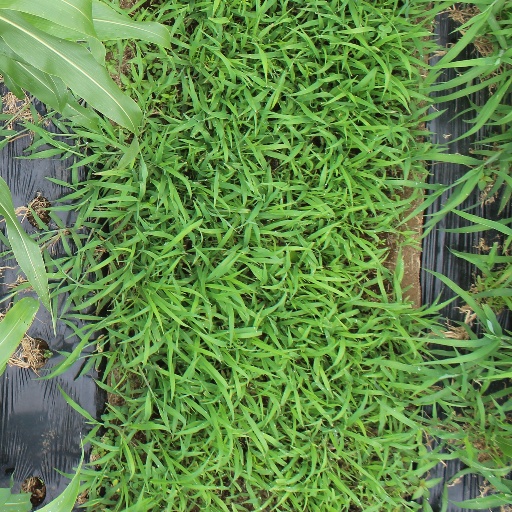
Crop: sorghum